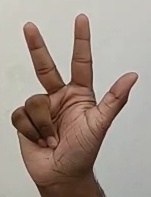
ASL sign: 3